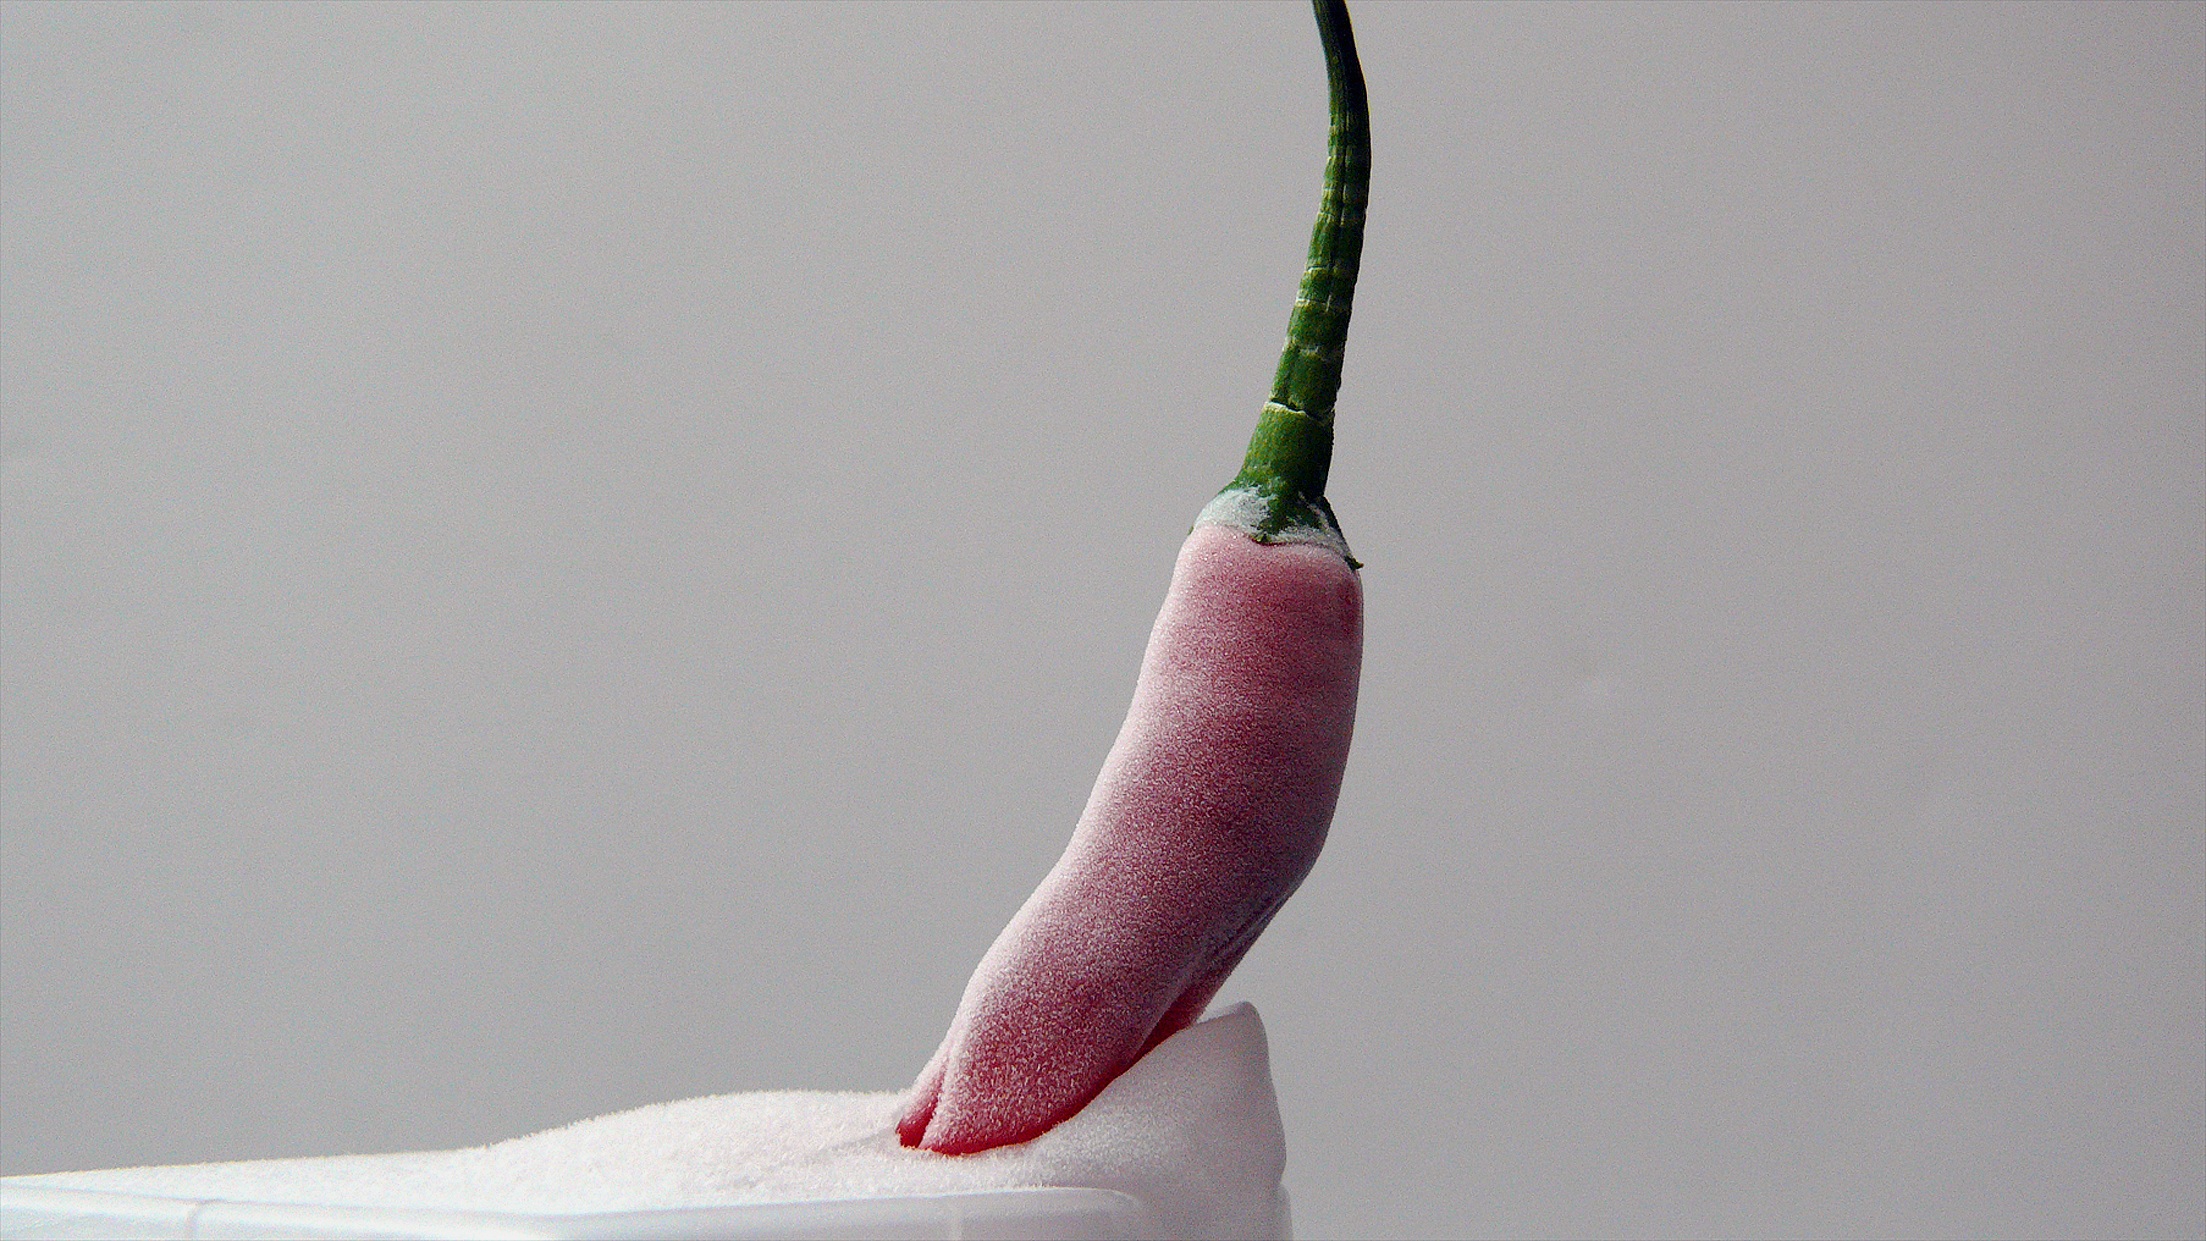
hand, sharp, plant, fruit, berry, flower, petal, ice, finger, food, red, produce, vegetable, recipe, pink, healthy, eat, savory, delicious, strawberry, pepperoni, vitamin, vegetables, hot, tasty, fruits, delicate, frisch, enjoy, benefit from, bless you, paprika, taste, appetizing, hunger, delicacy, feasting, flowering plant, strawberry in the ice, tastes sweet